La Chapelle-Montligeon

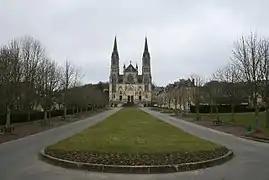
The basilica church in Montligeon

La Chapelle-Montligeon is a commune in the Orne department in north-western France.